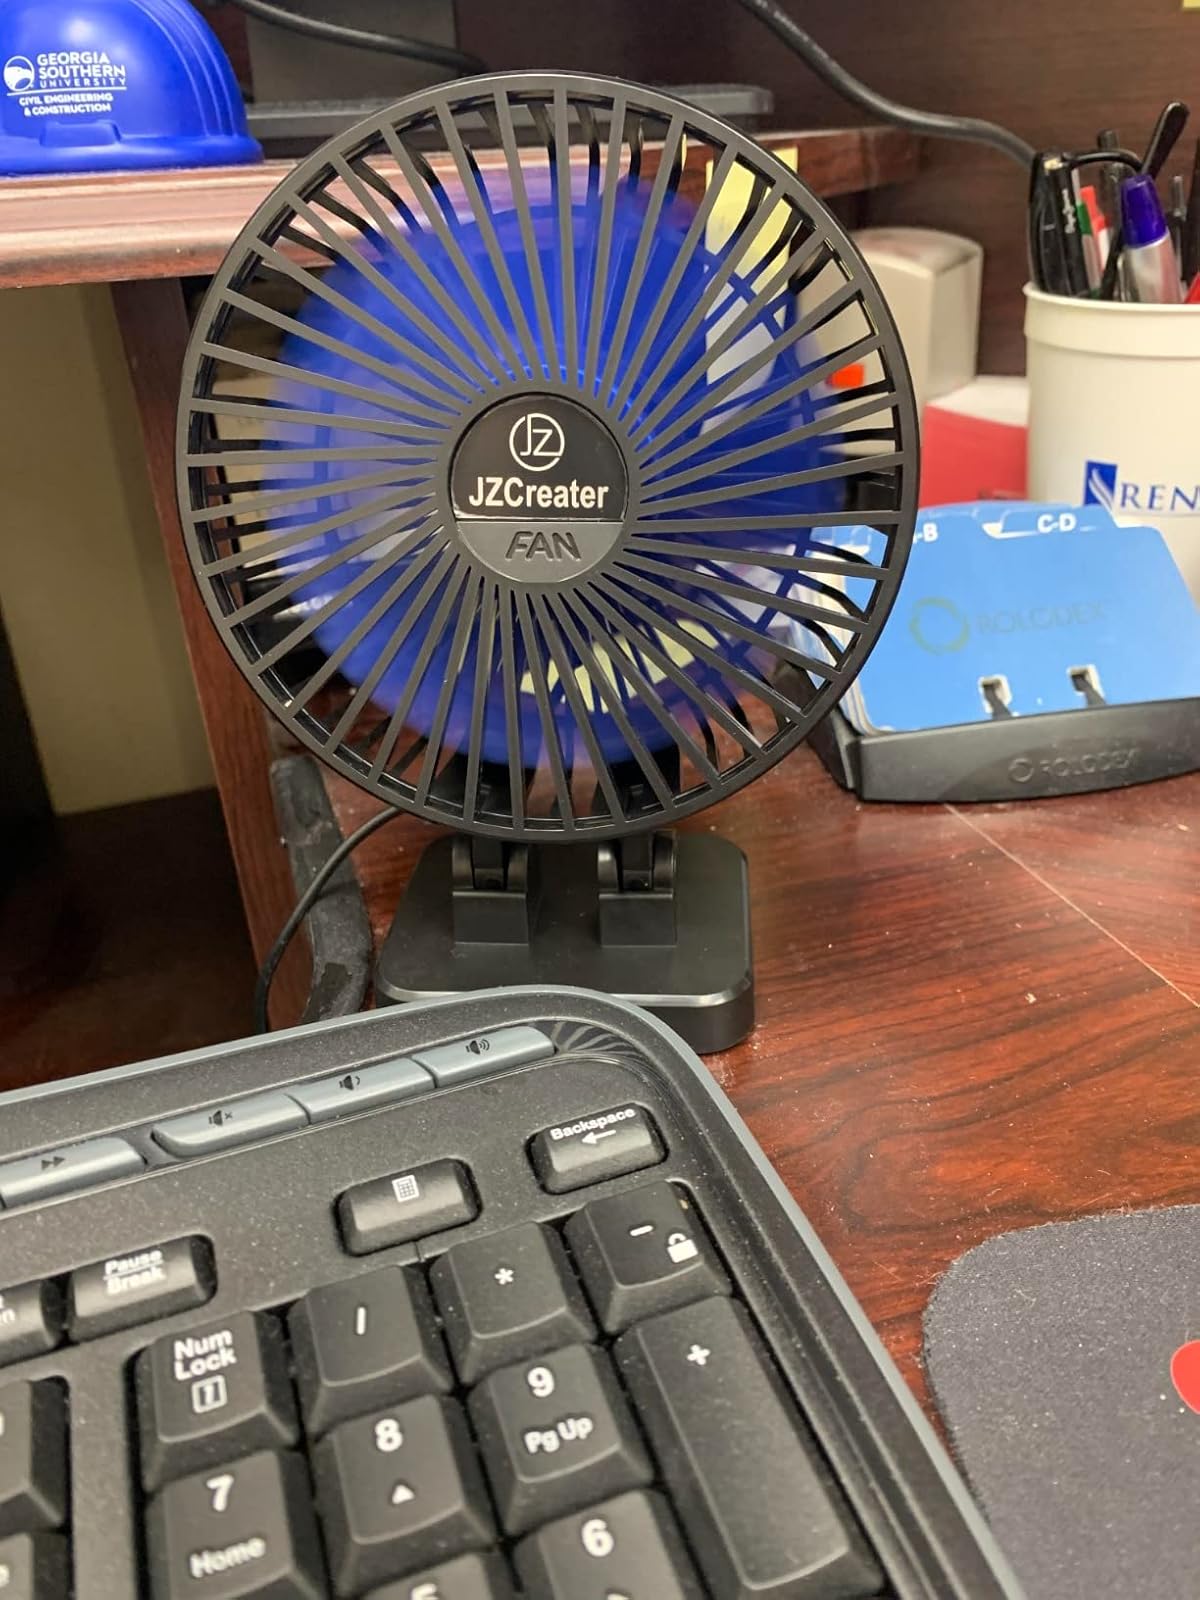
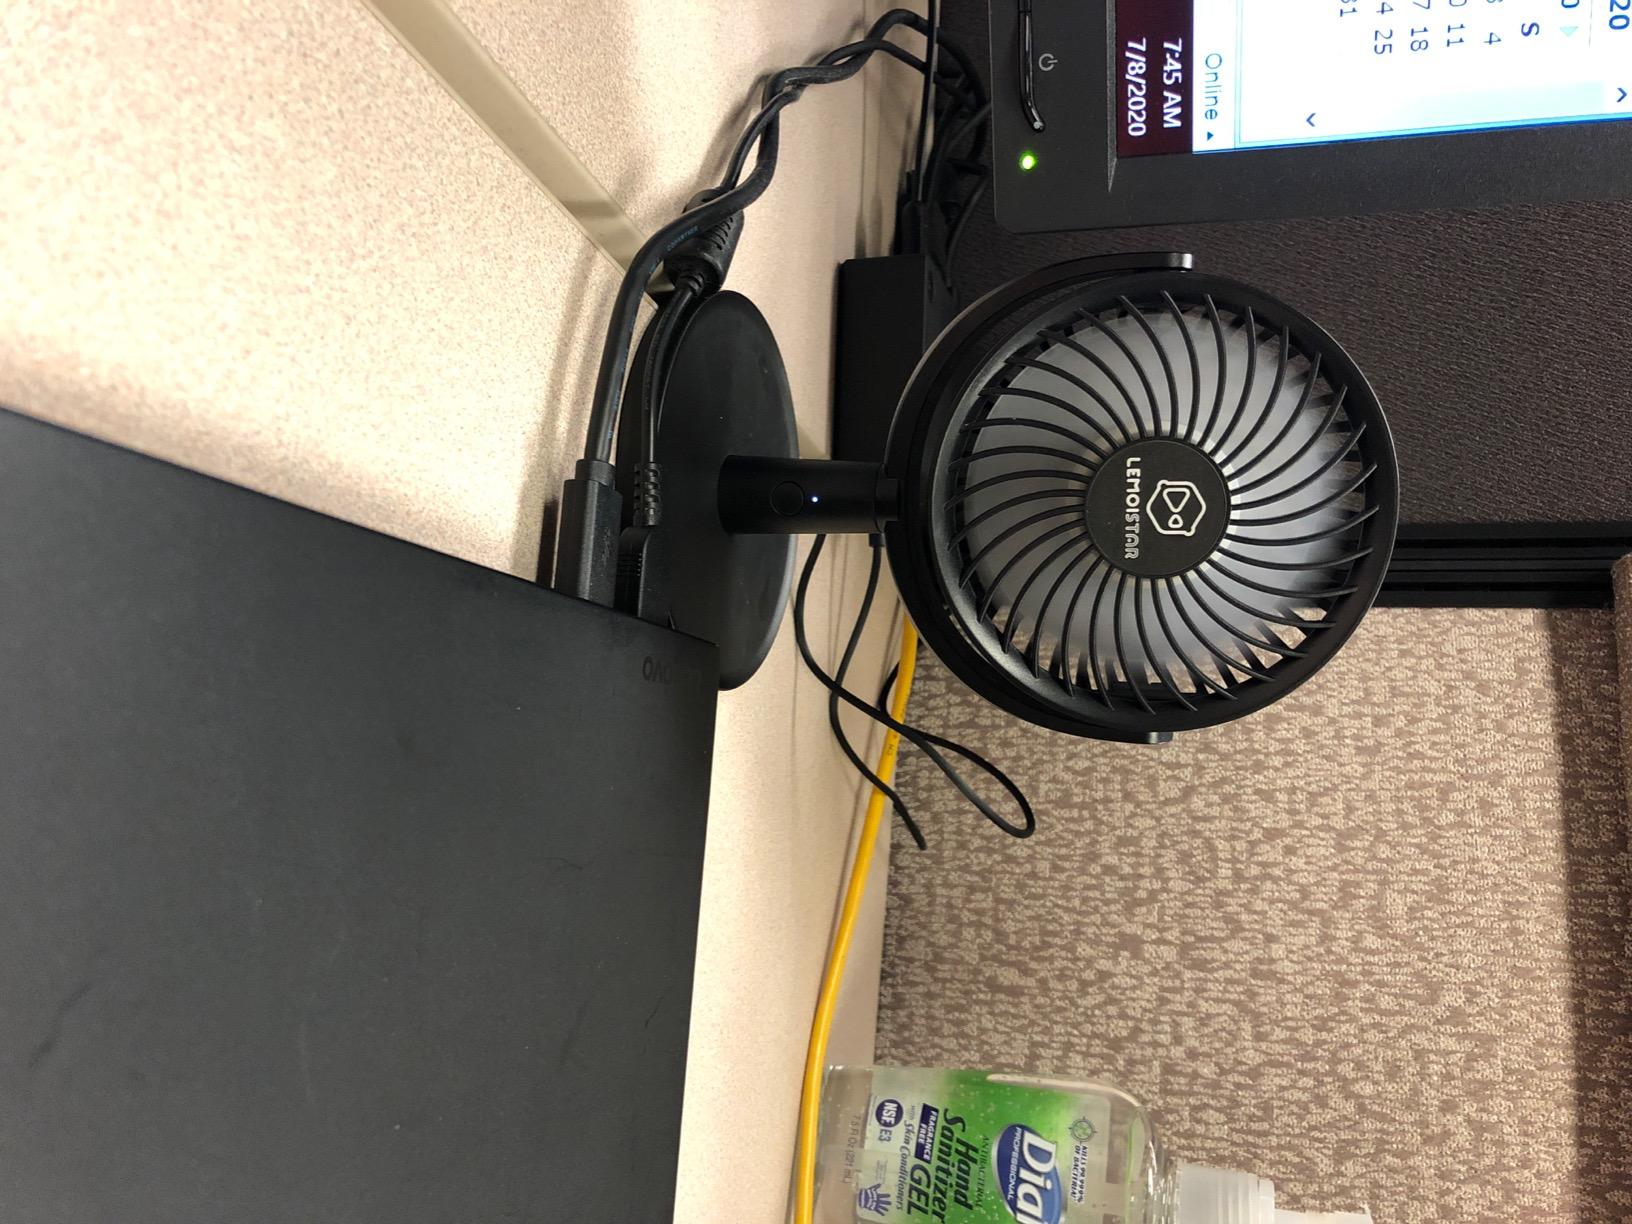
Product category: fan
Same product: no